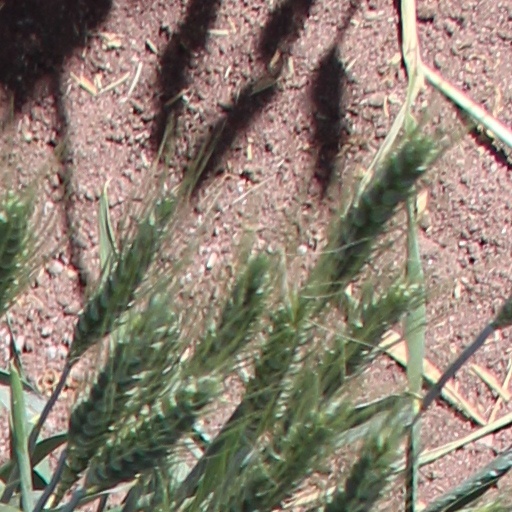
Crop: wheat